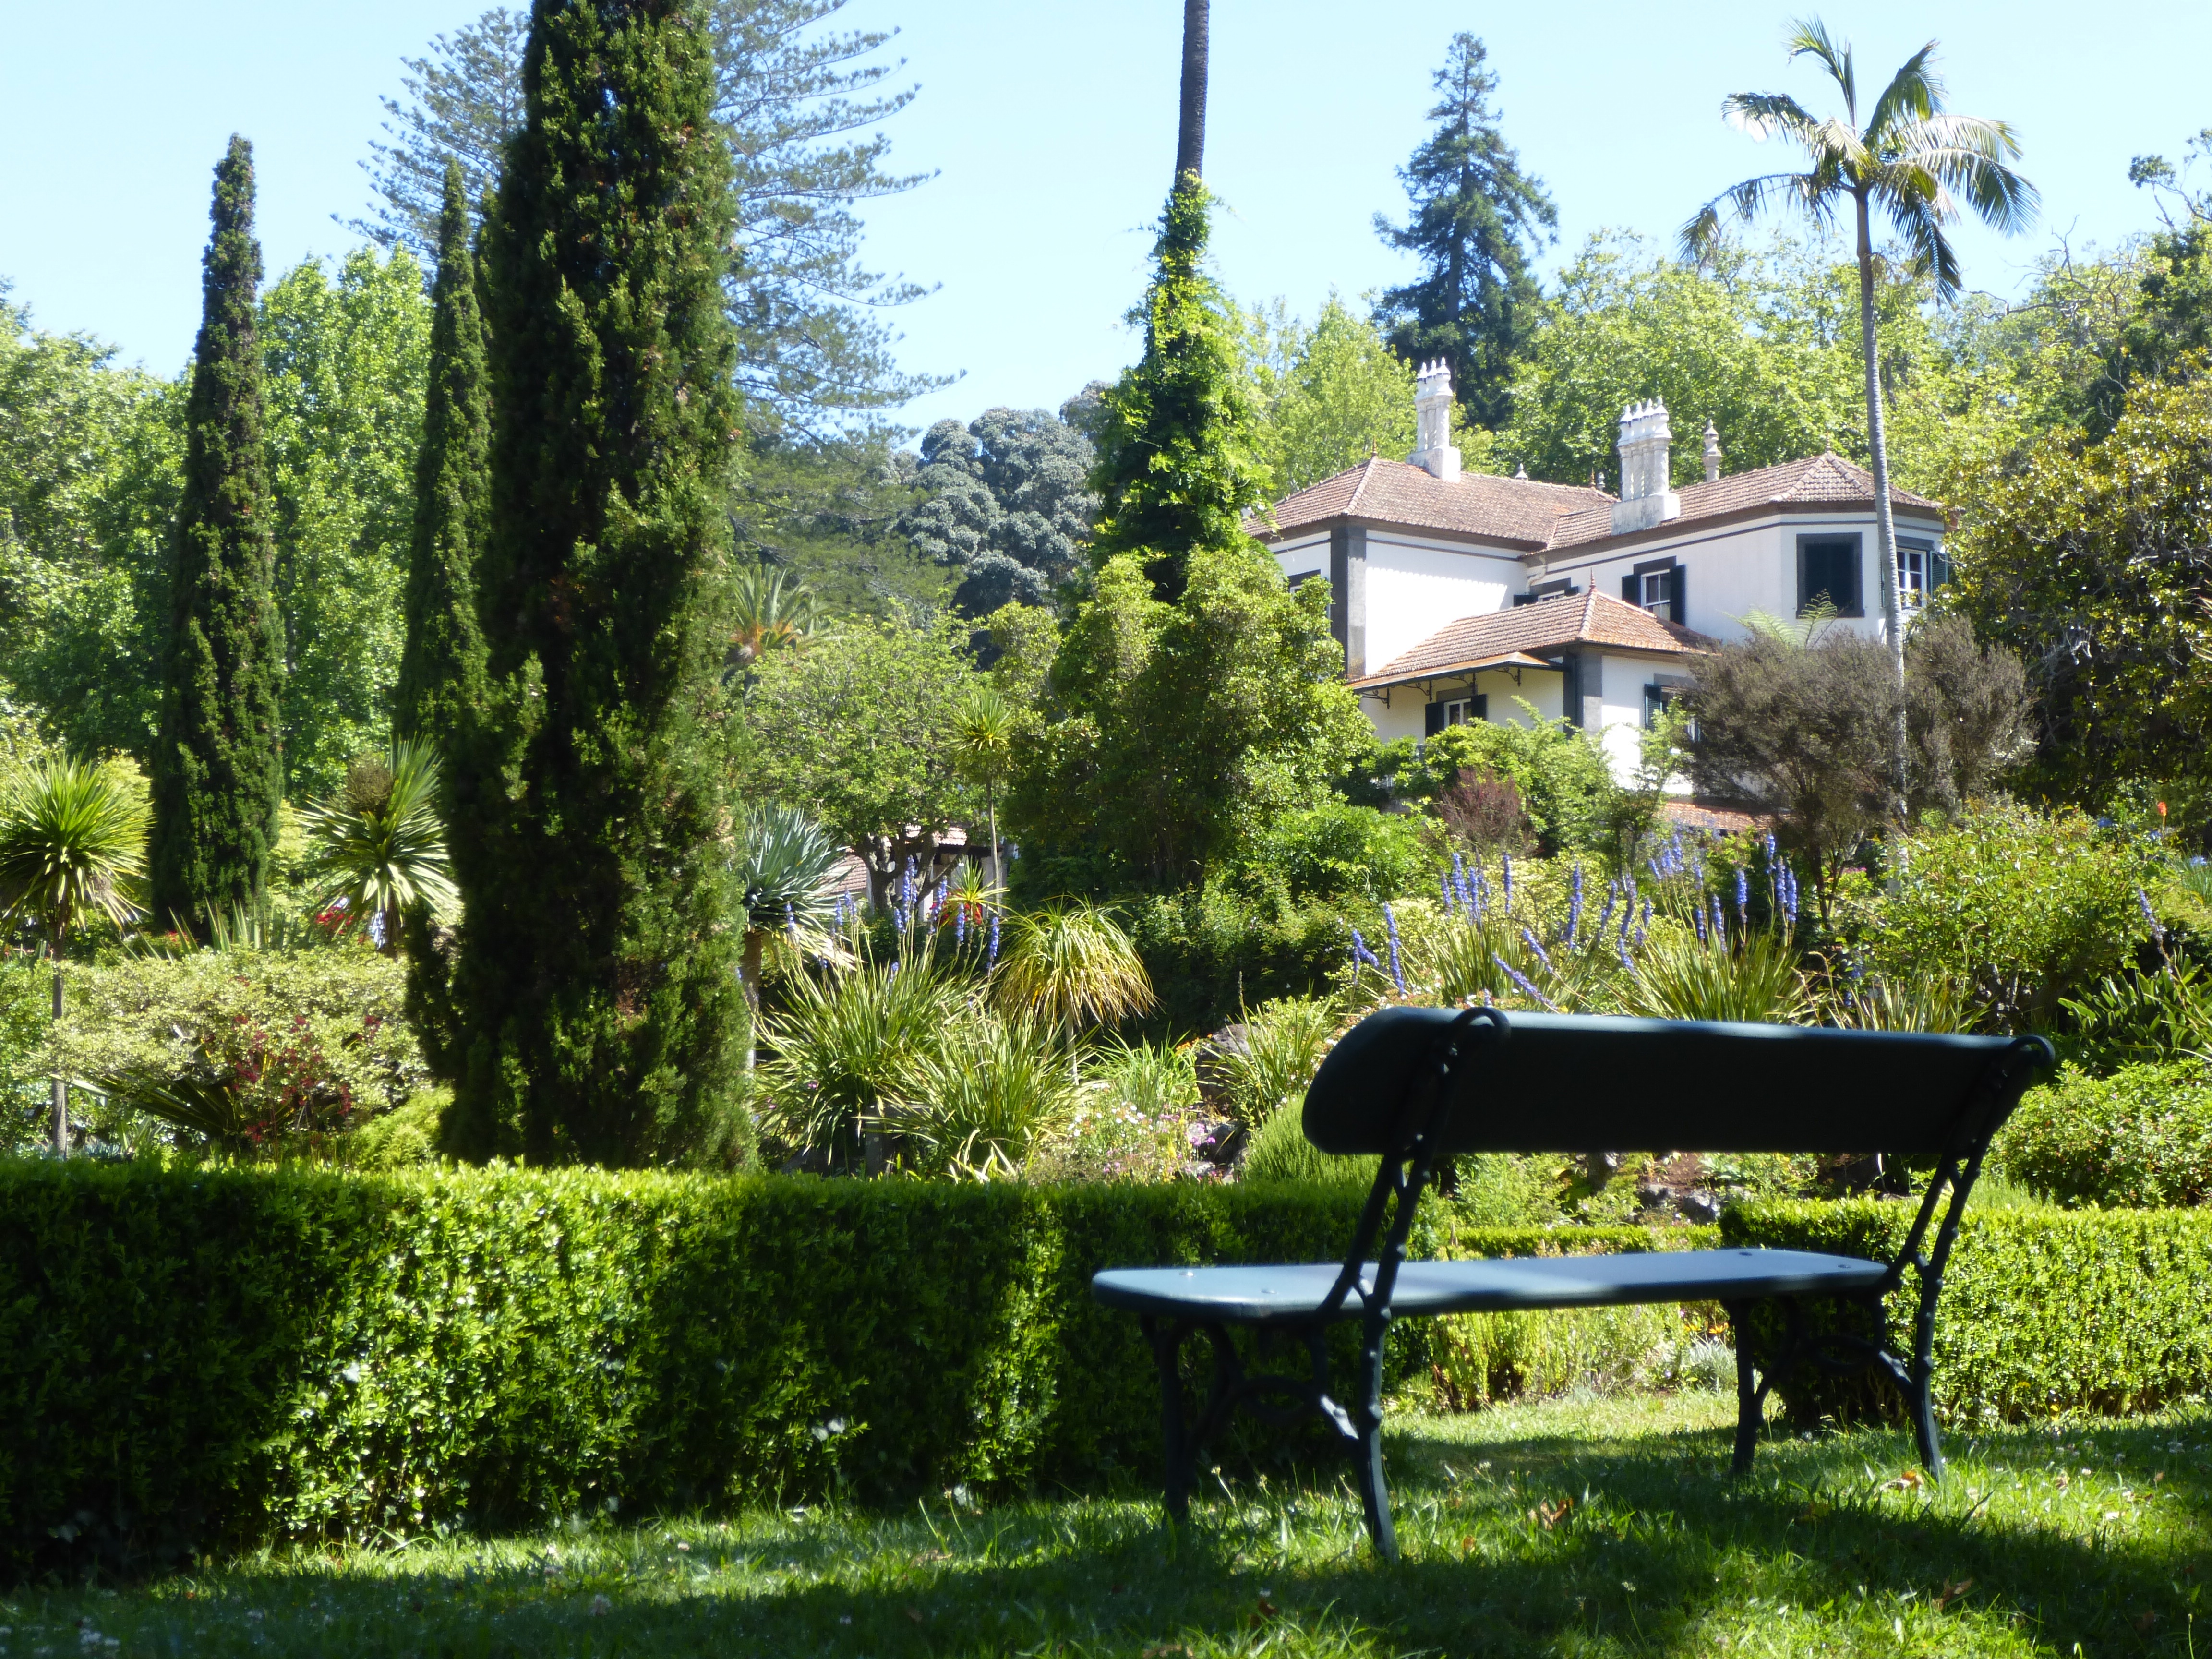
tree, lawn, villa, flower, home, cottage, backyard, property, rest, garden, shrub, botanical garden, estate, yard, madeira, garden bench, landscape architect